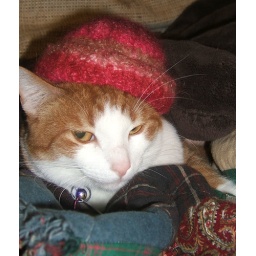
cat in hat